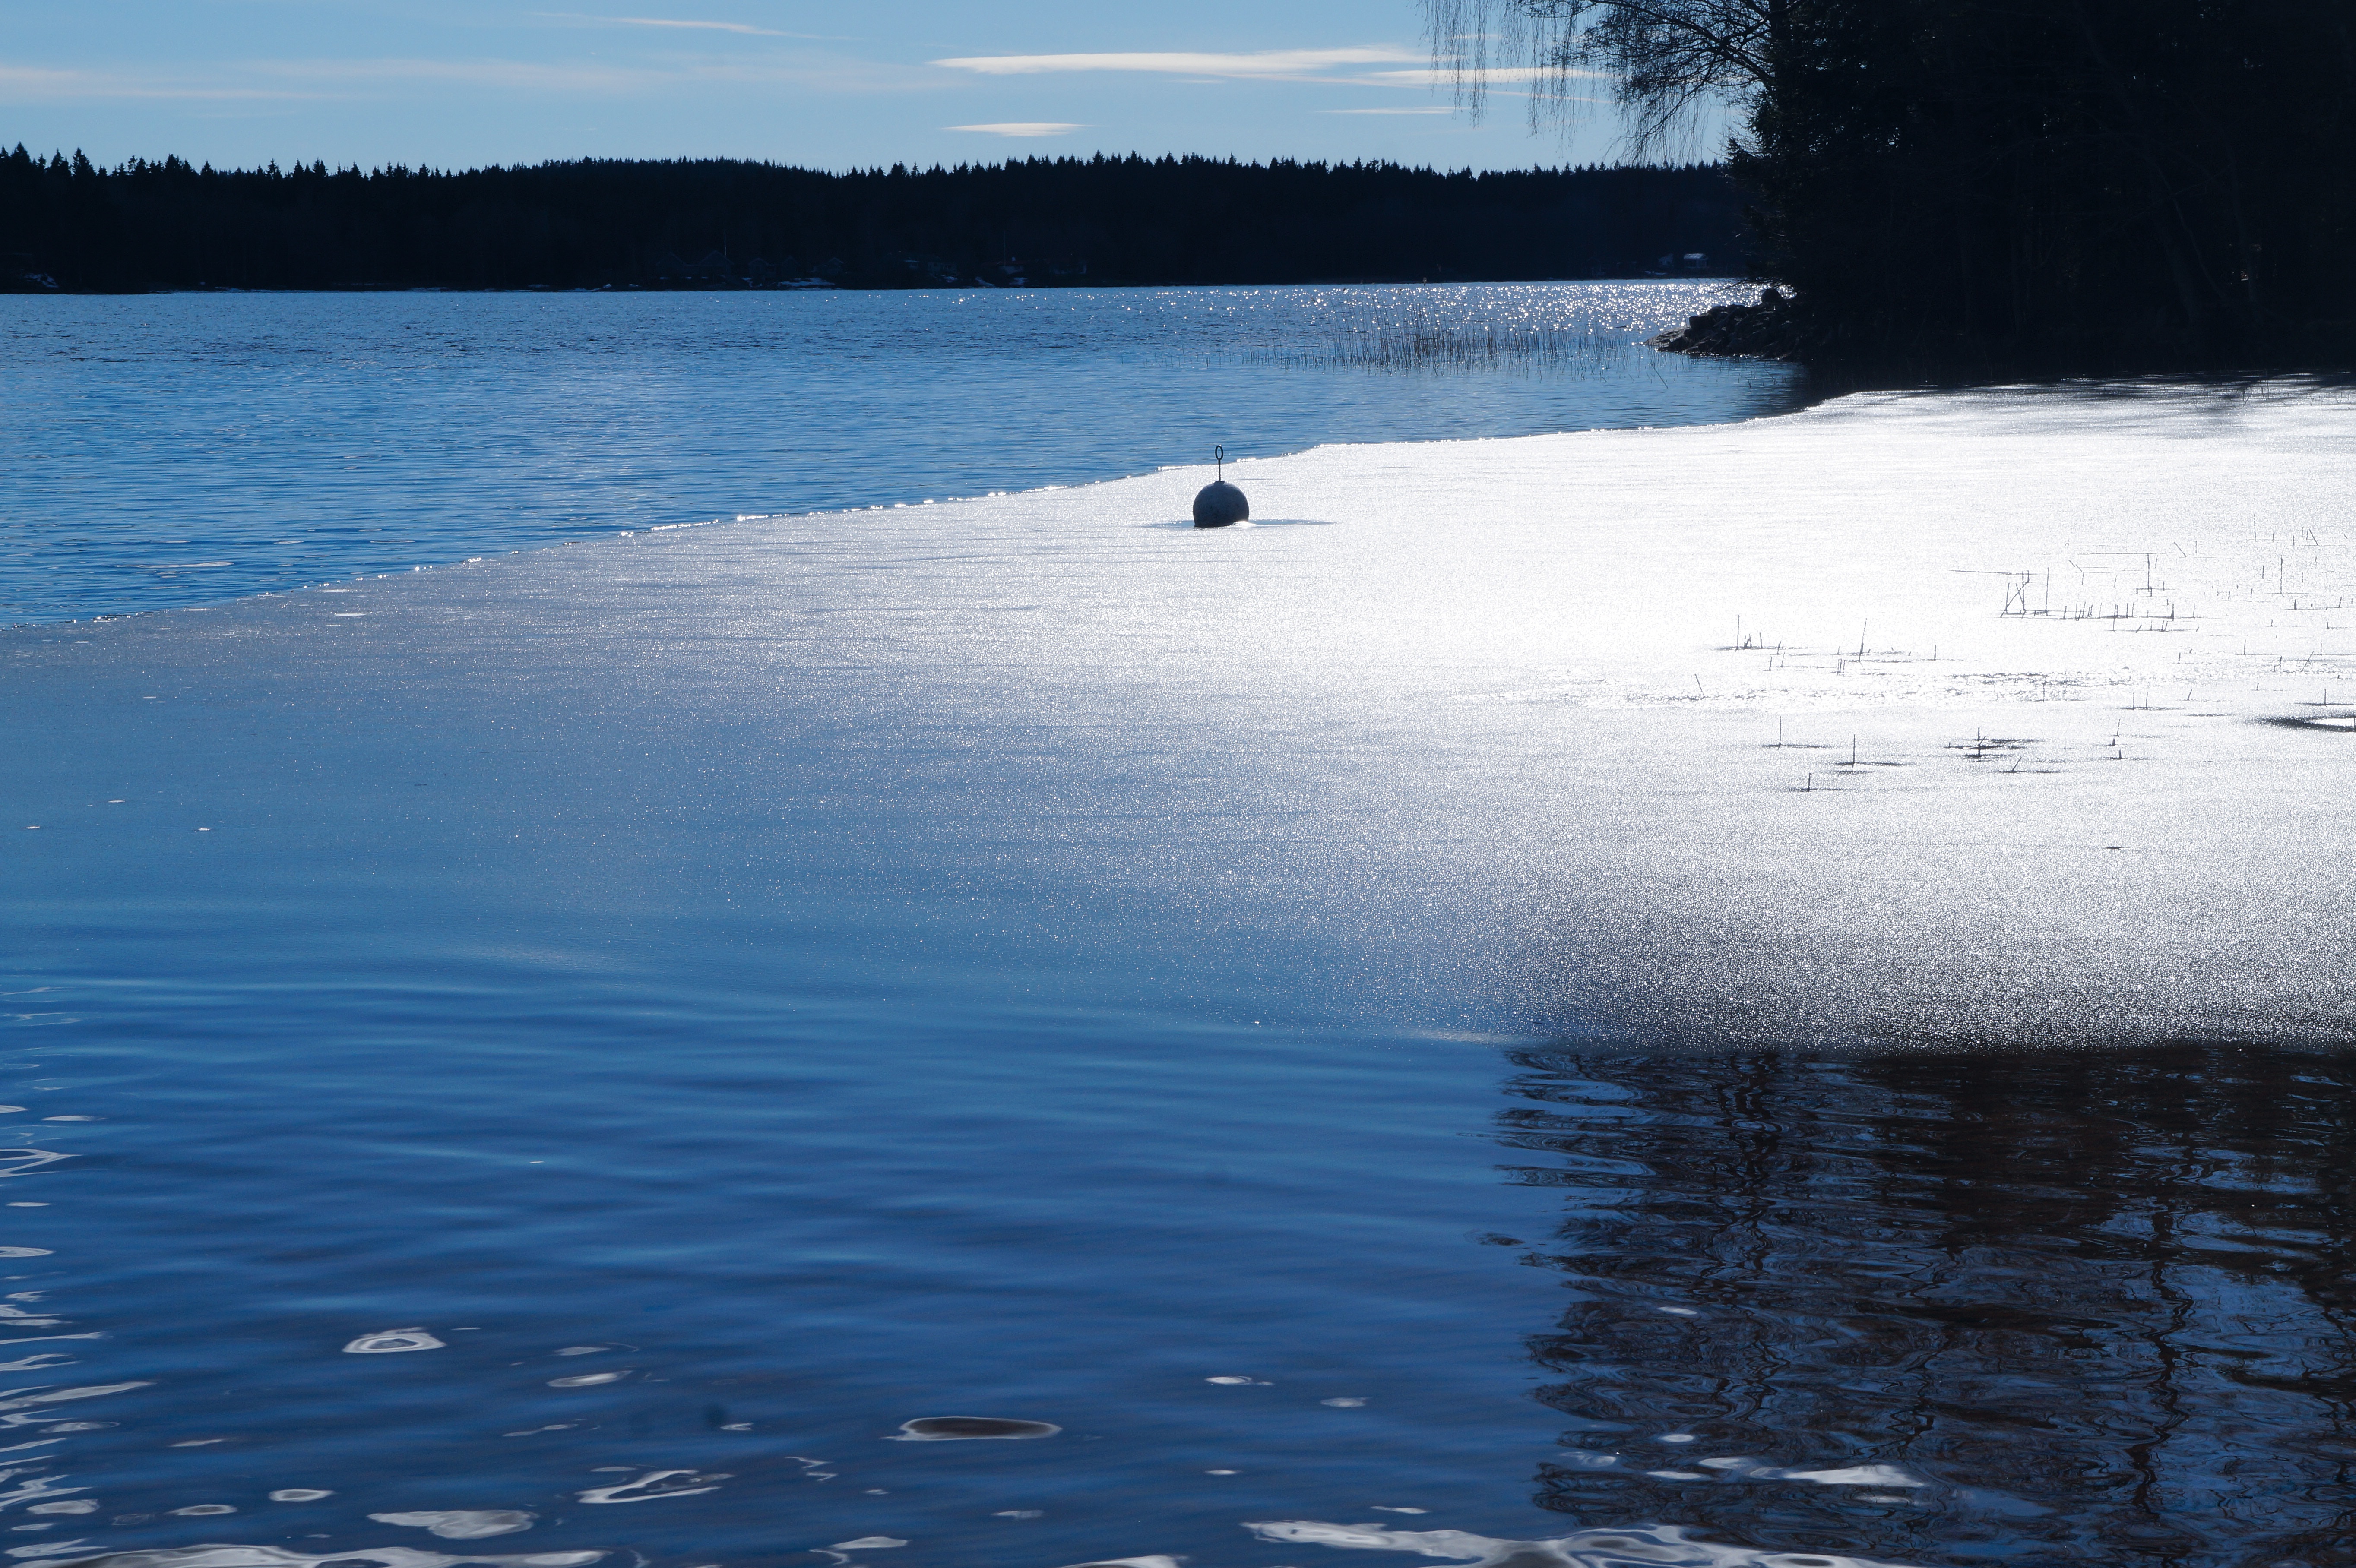
sea, water, ocean, snow, winter, shore, wave, lake, ice, reflection, vehicle, blue, arctic, blue sky, landscapes, thaw, himmel, mirroring, sky blue, arctic ocean, spring ice, wind wave, resj